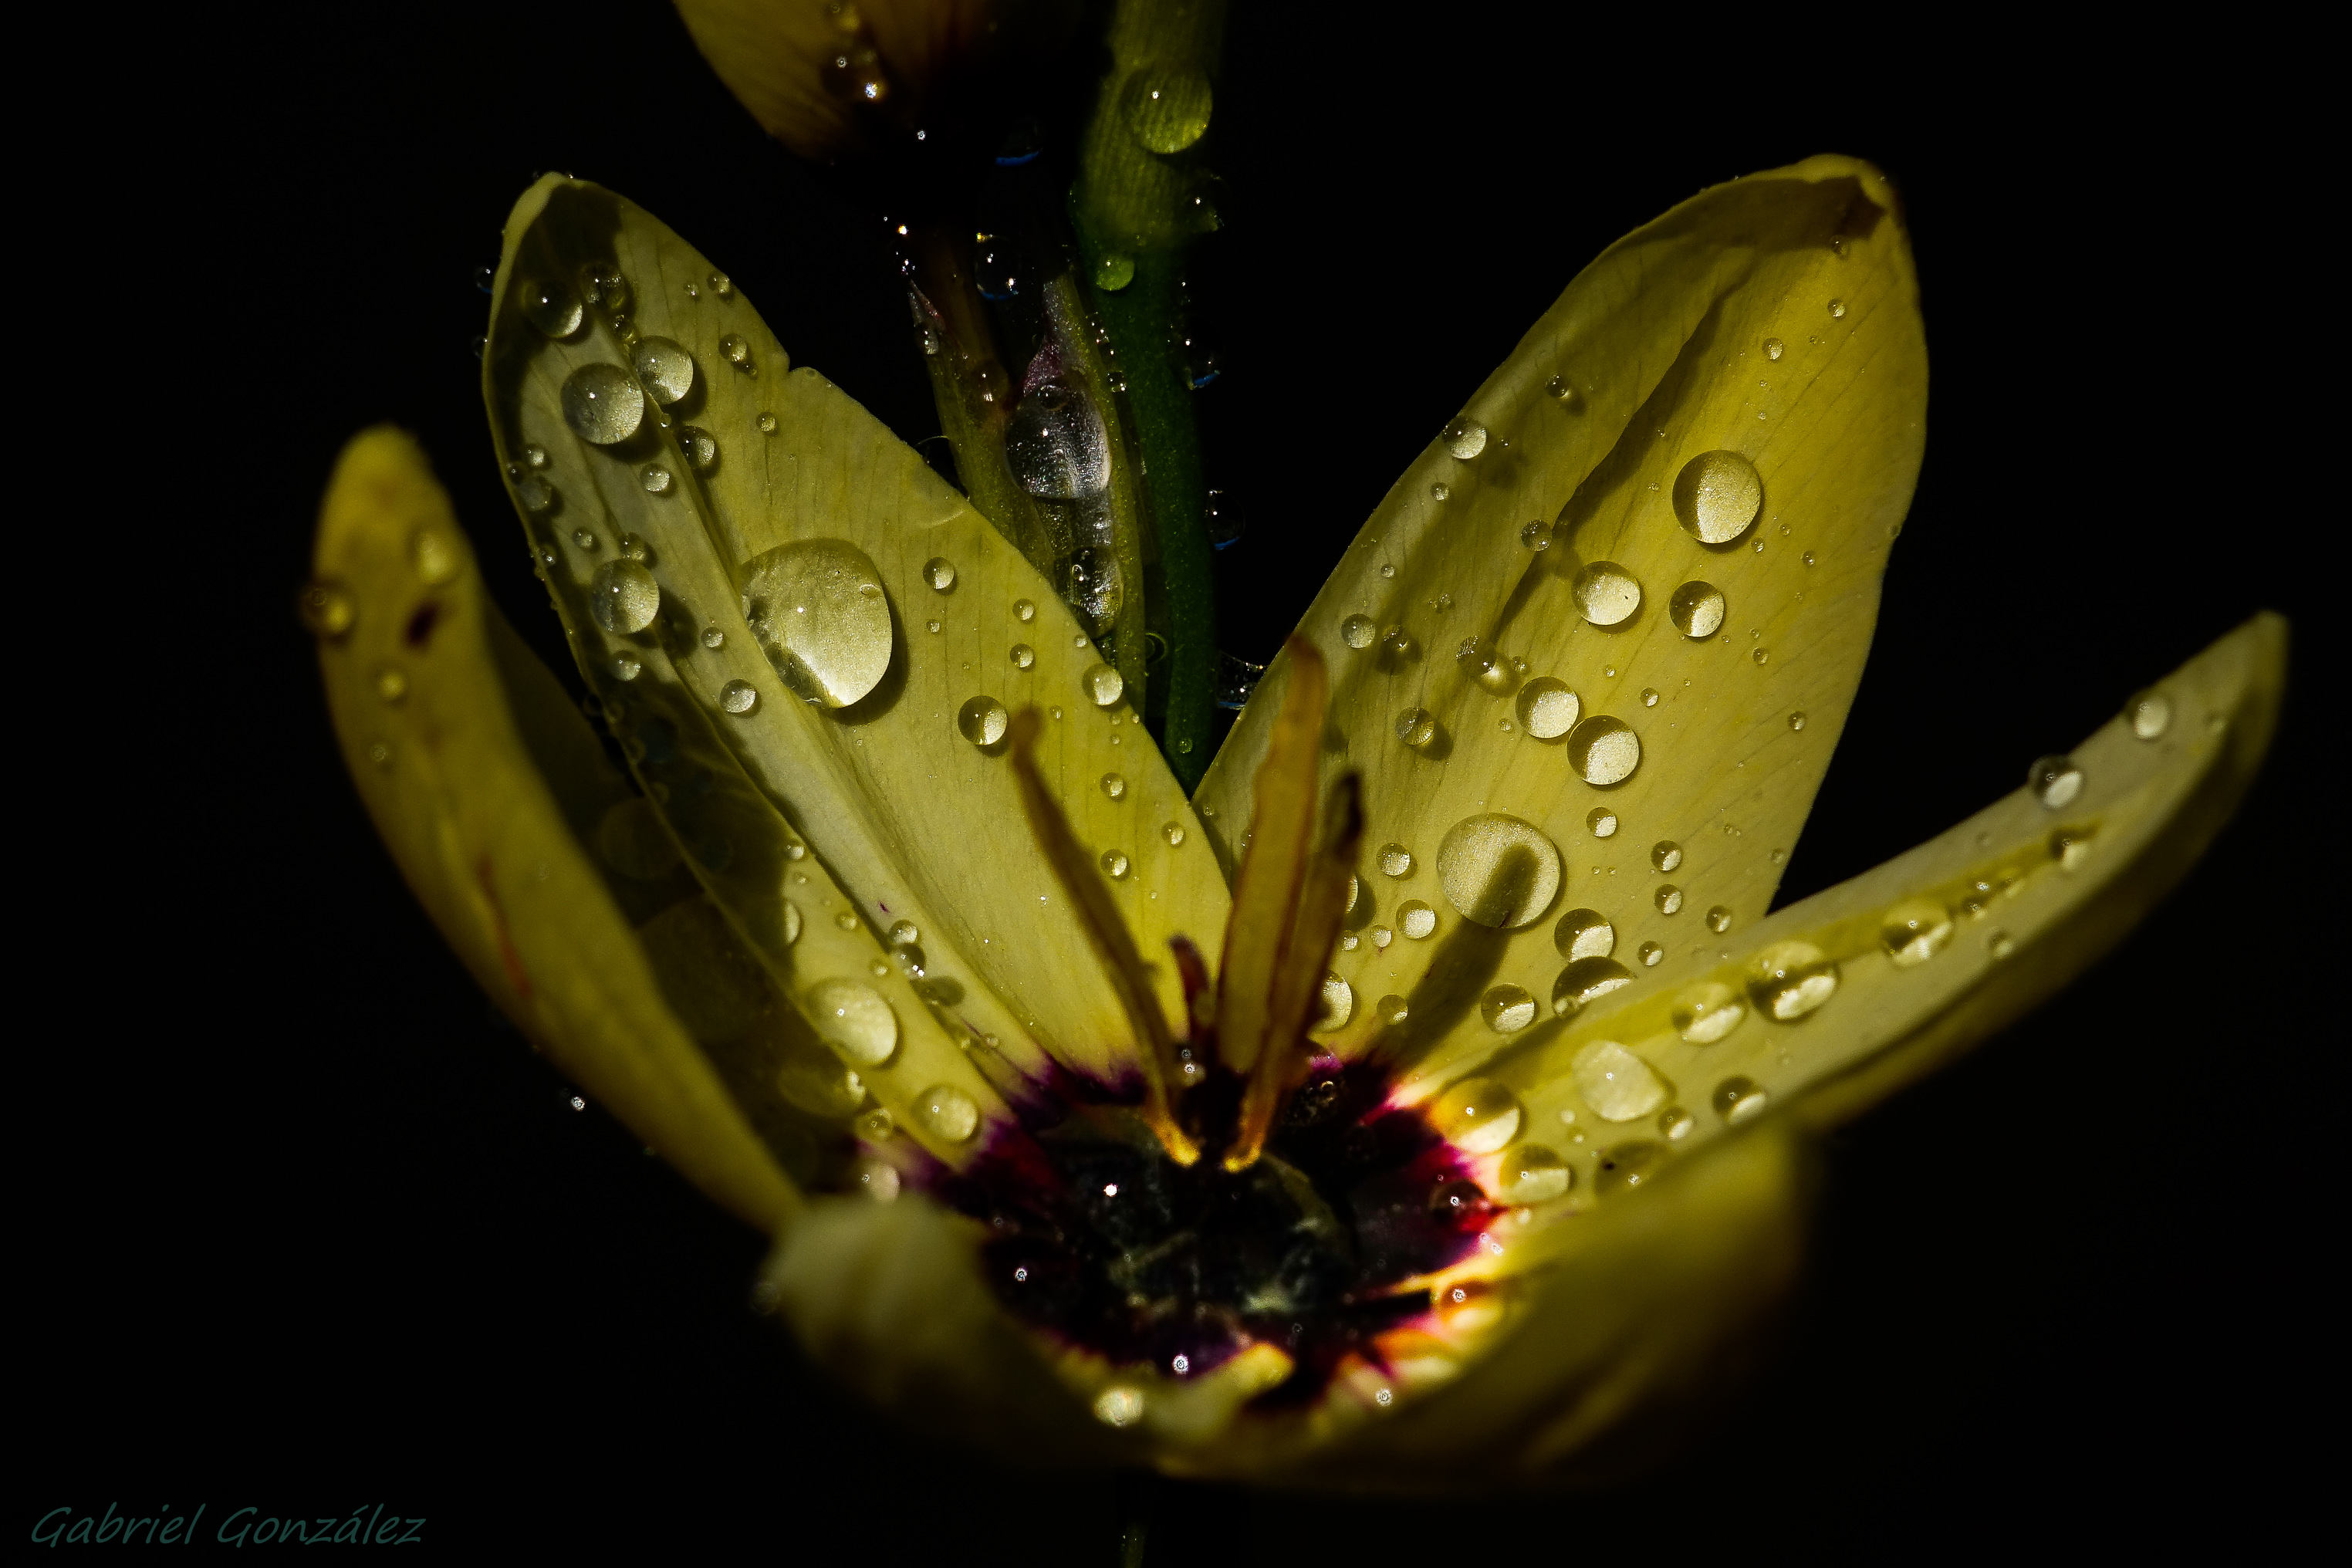
drop, dew, plant, photography, leaf, flower, petal, macro, yellow, flora, flowers, close up, flores, lily, moisture, ggl1, gaby1, xovesphoto, sonyrx10, rx10, marumi, gphoto, xelodegalicia, marumidhc330, macro photography, gabrielcoru a, flowering plant